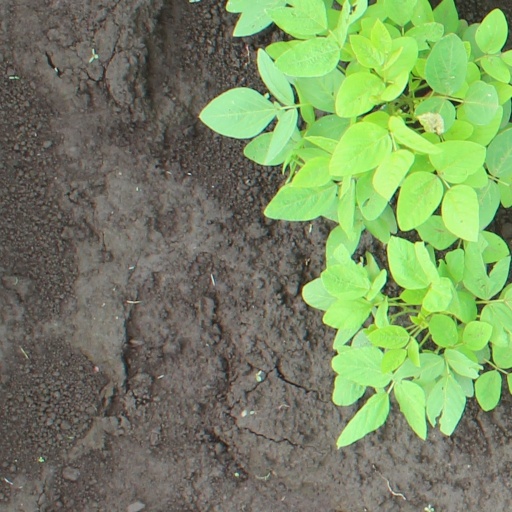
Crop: soybean